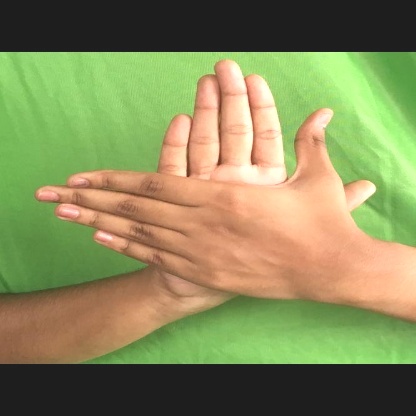
Mudra: Chakra